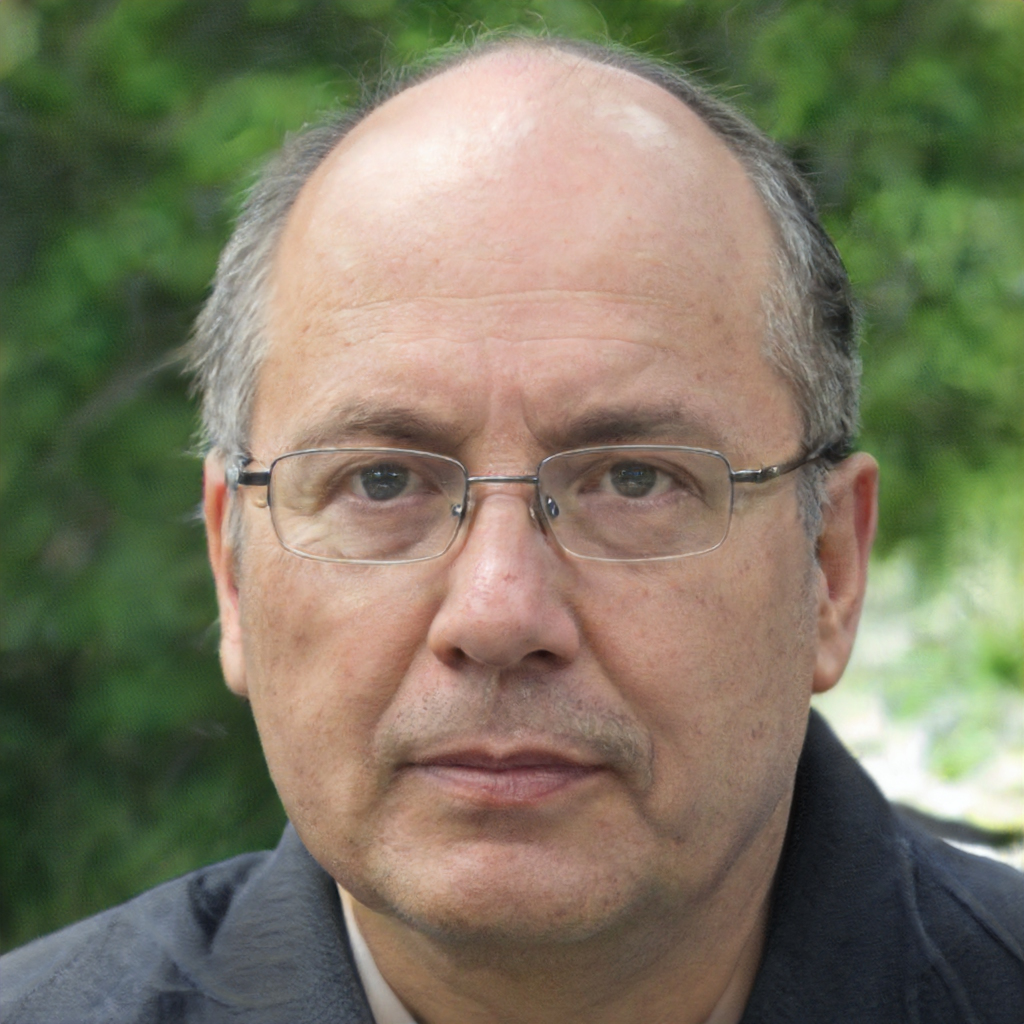
Label: Colored